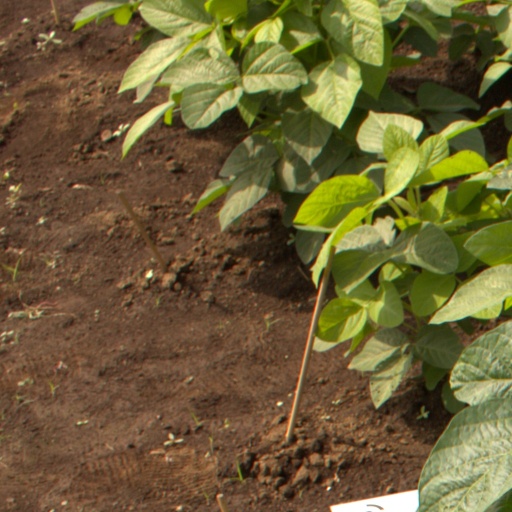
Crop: soybean